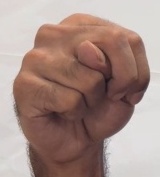
ASL sign: N